Bougainvillea × buttiana

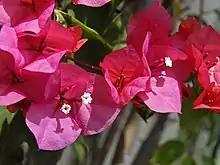
Flower surrounded by bracts

Growing to tall by broad, It is an evergreen vine, with thorny stems and tiny trumpet shaped white flowers, usually appearing in clusters surrounded by three showy bright magenta-rose papery bracts. The leaves are ovate and dark green.